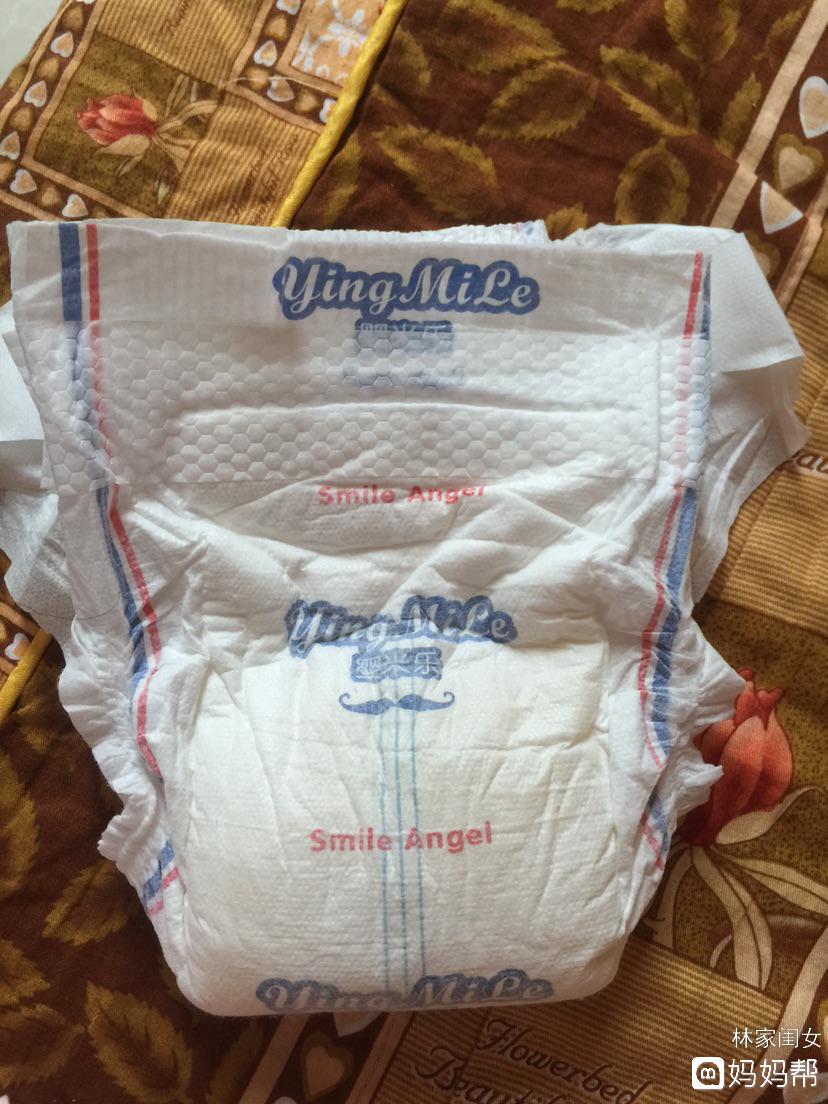
Label: trash